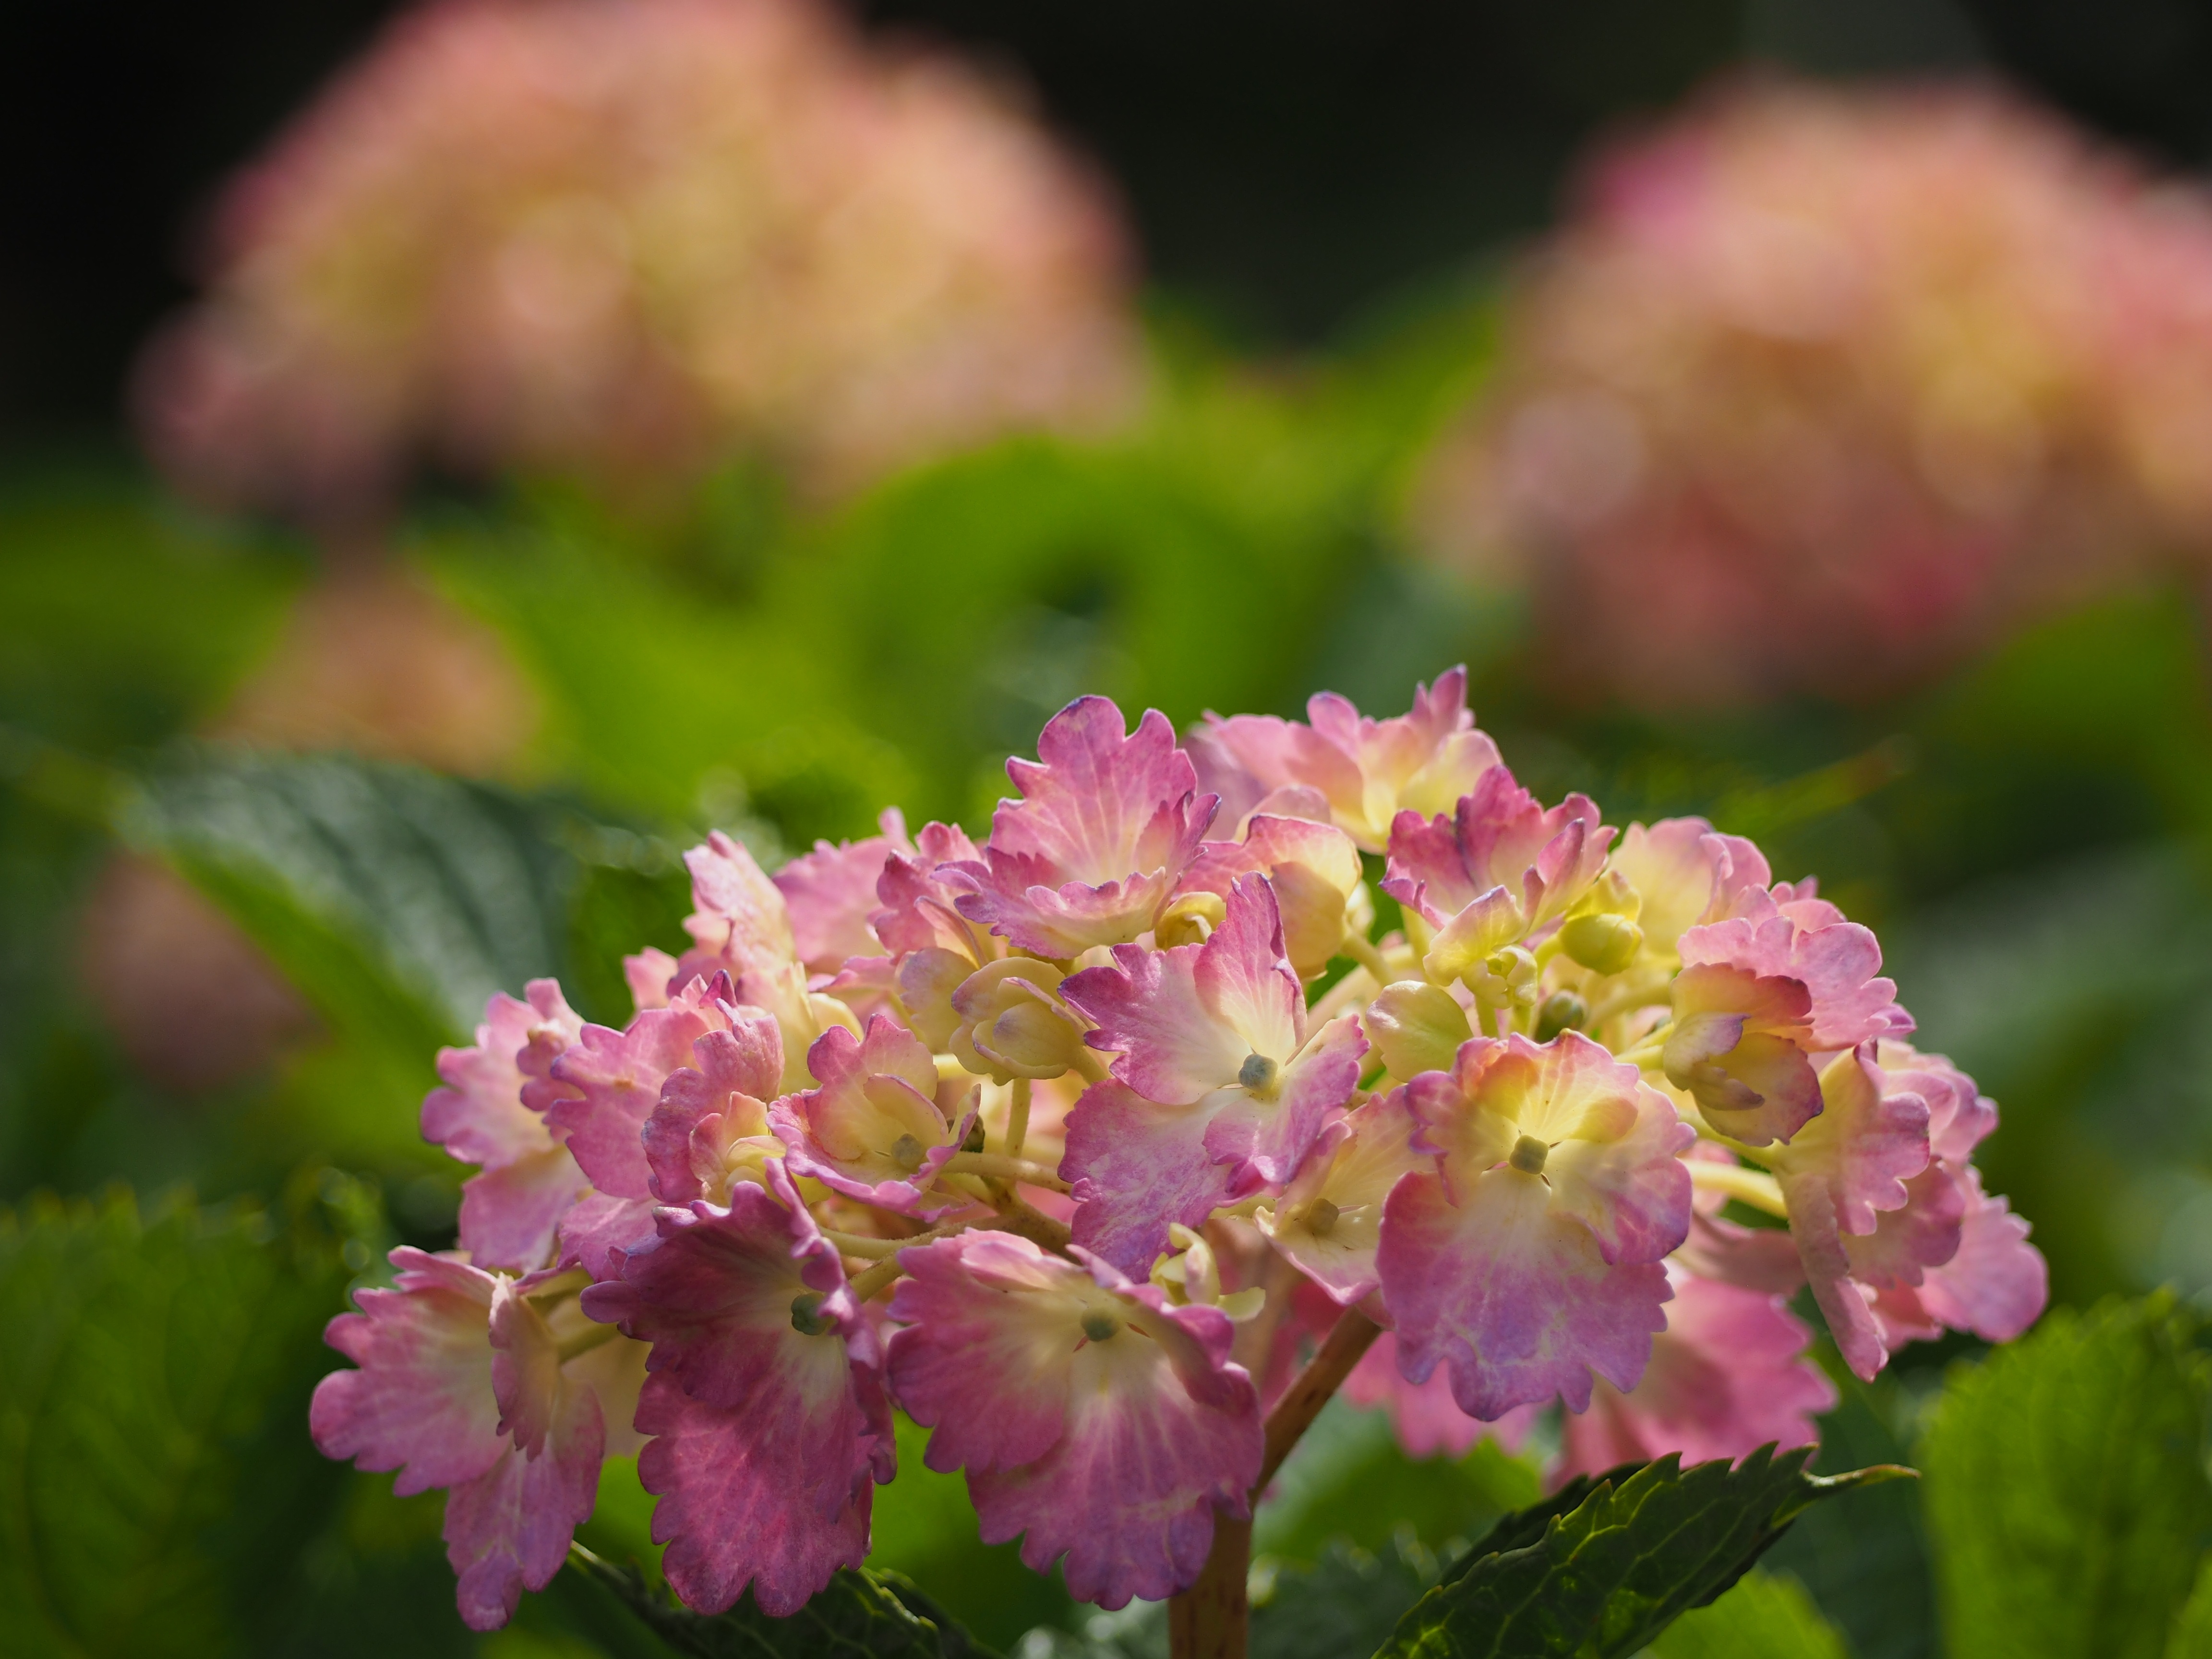
blossom, plant, flower, petal, botany, flora, hydrangea, wildflower, flowers, macro photography, flowering plant, rainy season, in the early summer, annual plant, land plant